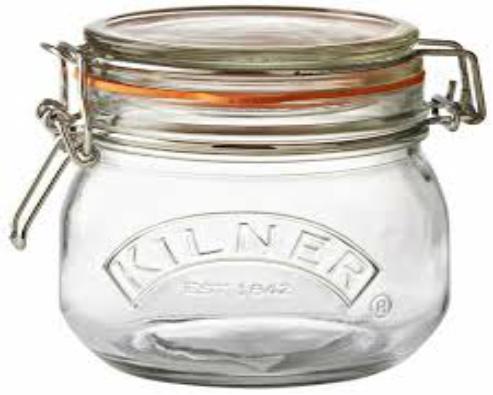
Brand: kilner
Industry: Necessities